Mycorrhiza helper bacteria

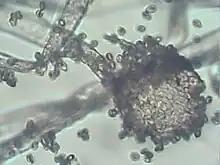
Pathogenic fungi, able to harm other fungi or plants.

In the presence of a pathogenic fungus, most studies show that MHBs aid in fighting off pathogens. However, there have been a few cases where MHBs help to promote pathogenic effects of a fungus.